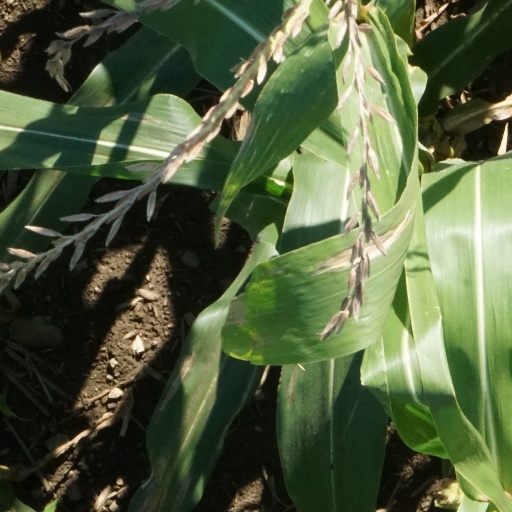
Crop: maize; corn